Wooden boats of World War II

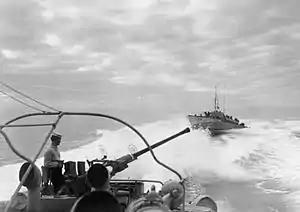
British MTB in the Mediterranean in February 1945

Some US boatyards built motor torpedo boats (MTBs) for the United Kingdom. These were similar to US PT boats, but using British armament, types MTB or BPT. Armed with torpedo tubes, Oerlikon 20 mm cannon, and two 0.303 in Vickers K machine guns or two Vickers .50 machine guns). Most also had four depth charges. The US built 136 of the 70-foot Vosper for the Royal Navy. Motor torpedo had a crew of 13. They were powered by three Packard V1-12 marine engines. MTB 259 to MTB 268, MTB 307 to MTB 316 and BPT 8 to 20 were built by ELCO. MTB 419 to MTB 423 were built by Higgins Industries in New Orleans, Louisiana. MTB 396 to MTB 411 were built by Robert Jacob Shipyard in City Island, New York. MTB 275 to MTB 378 were built by Annapolis Yacht Yard in Annapolis, Maryland. MTB 287 to MTB 294 were built by Herreshoff Manufacturing.